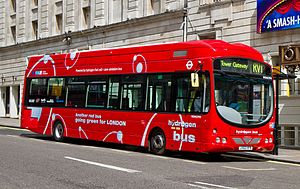
Brintbus
Londons første brintbus
En brintbus er en bus, som bruger brint som brændstof. Bussen drives af en elektrisk motor, der får sin strøm fra en brændselscelle i kombination med et batteri. Derved skal bussen ikke lades op, men tankes med brint fra en brinttankstation.